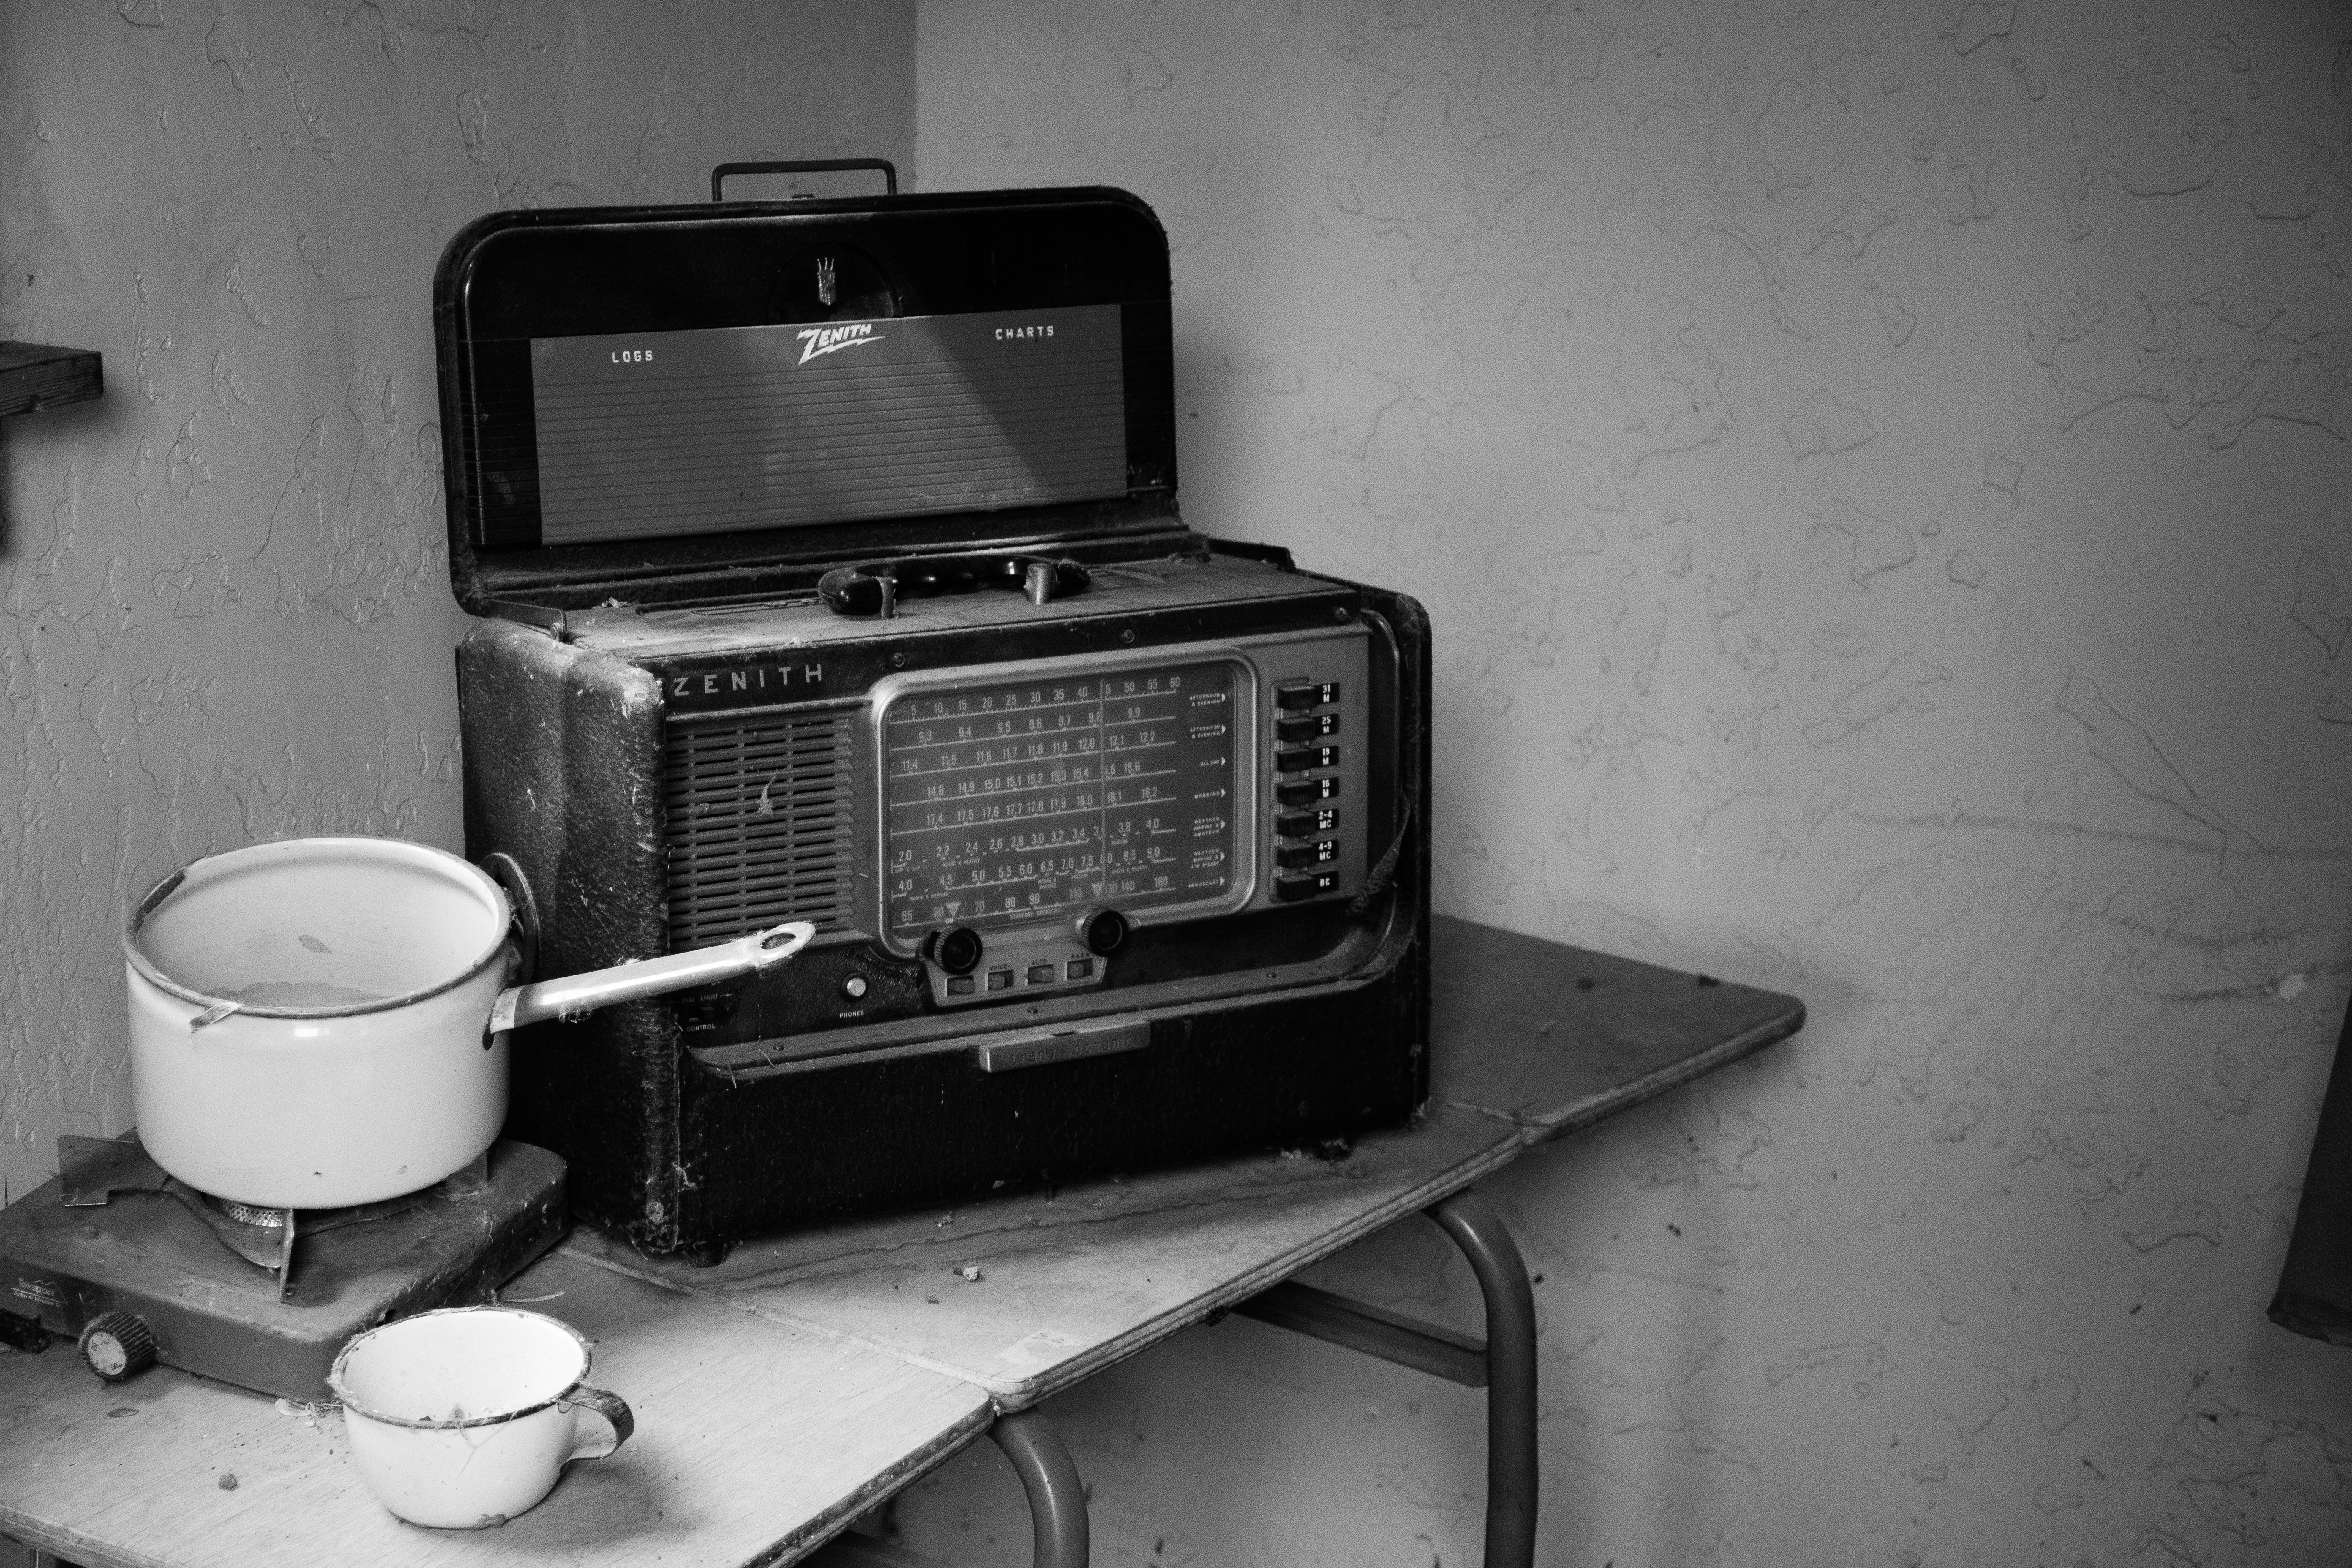
technology, monochrome, electronics, black and white, electronic device, still life photography, style